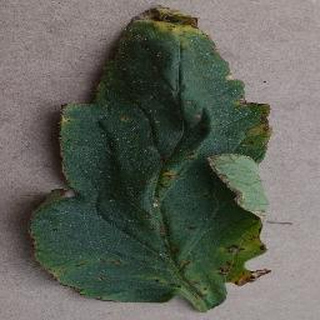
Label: tomato_bacterial_spot